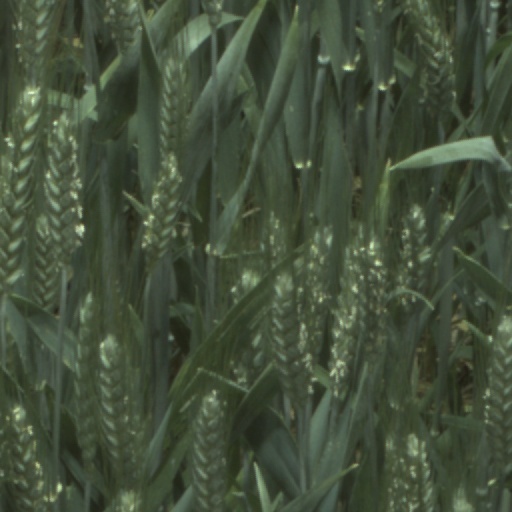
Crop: wheat